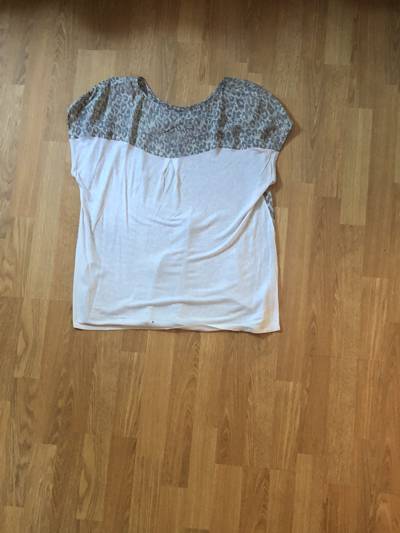
Waste category: clothes